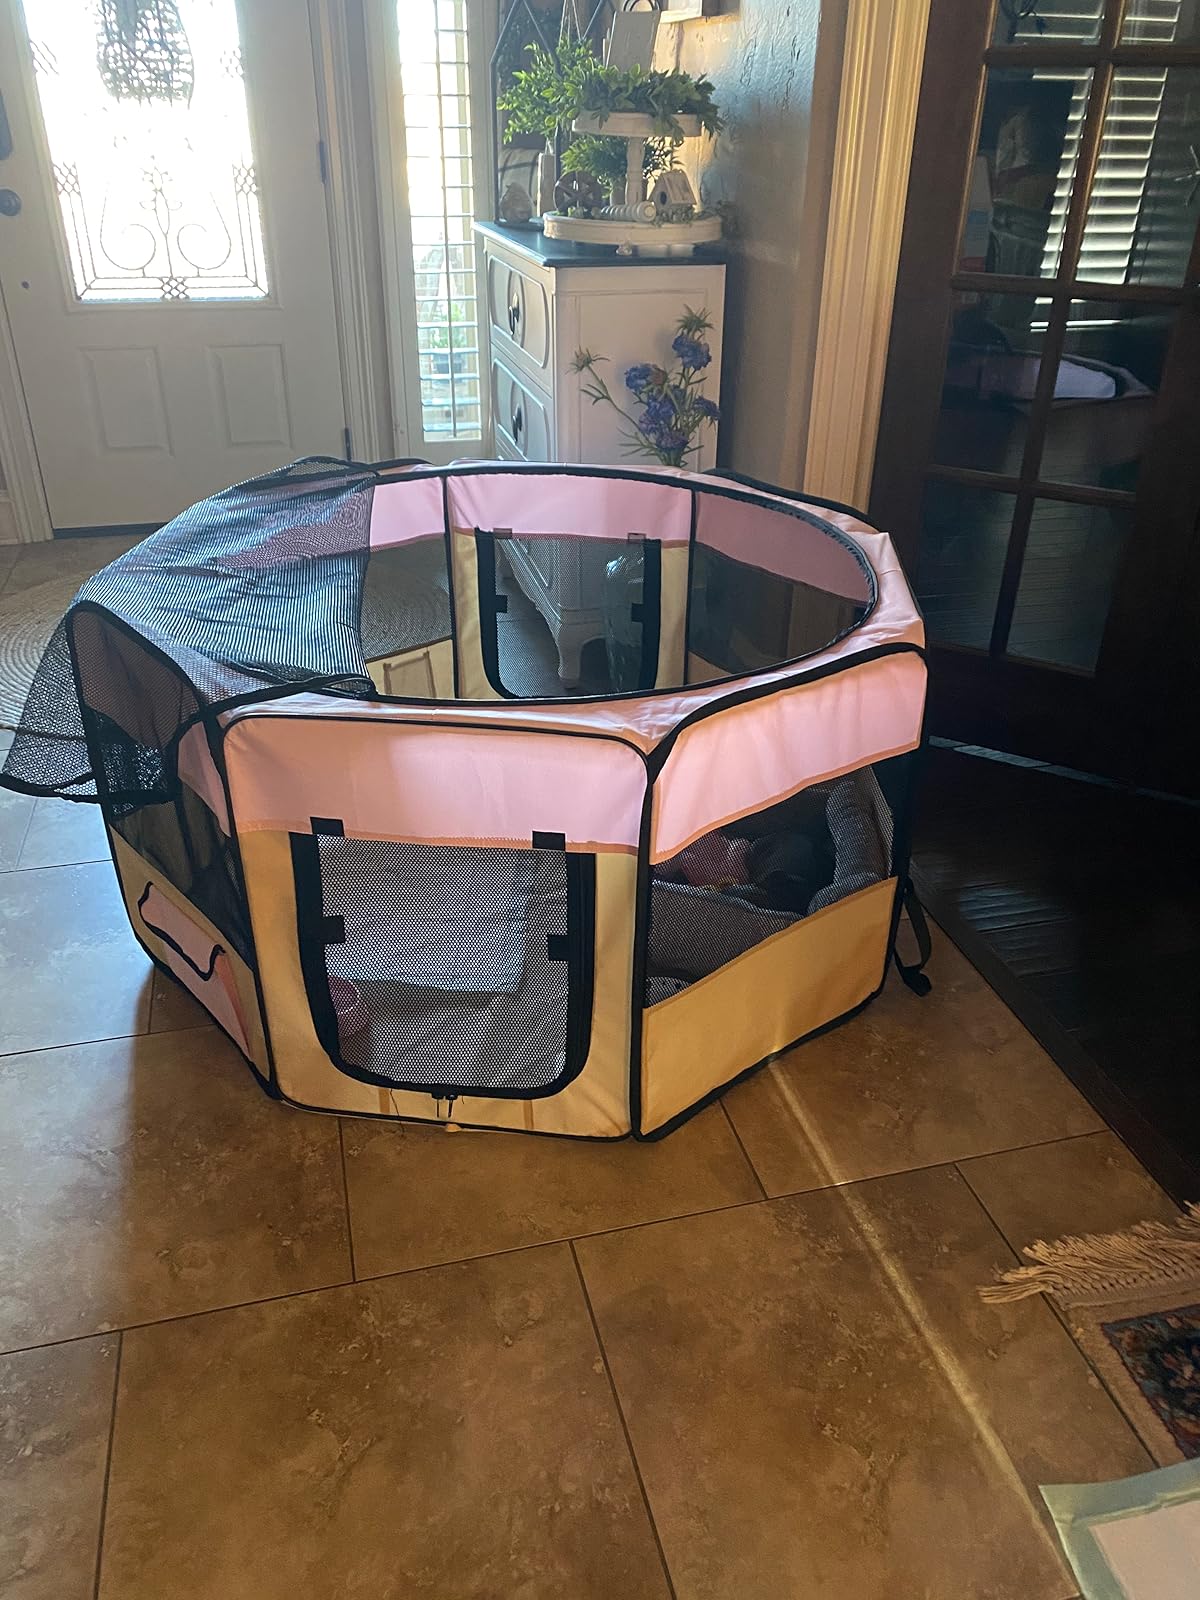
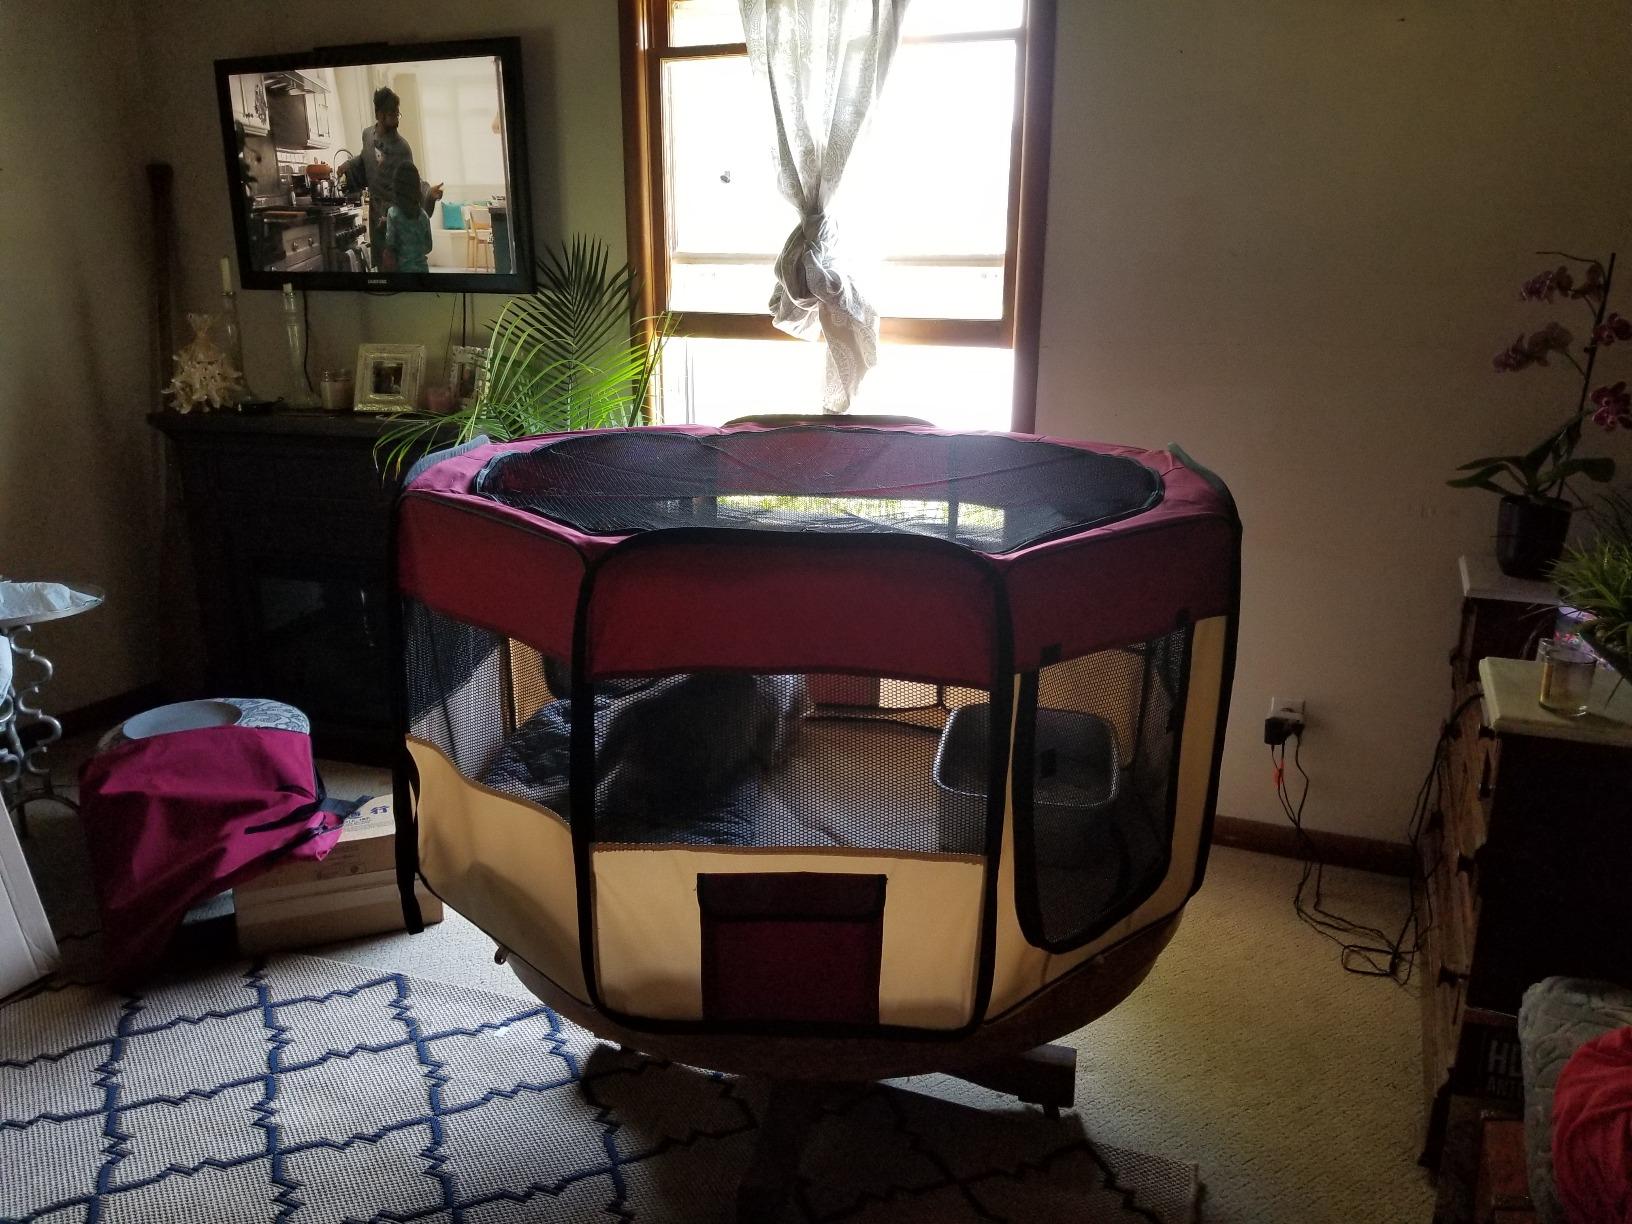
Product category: items_kennel
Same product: no